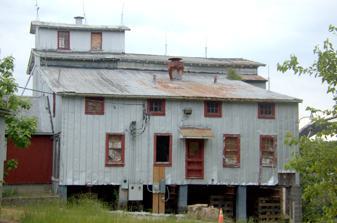
Building: Hearn and Rawlins Mill
Country: United States of America
Year built: 1880
United States historic place Hearn and Rawlins Mill U.S. National Register of Historic Places Show map of Delaware Show map of the United States Location North of Seaford on Road 13, near Seaford, Delaware Coordinates 38°40′44″N 75°35′39″W / 38.67889°N 75.59417°W / 38.67889; -75.59417 Area 1 acre (0.40 ha) Built c. 1880 ( 1880 ) , 1912 NRHP reference No. 78000928 Added to NRHP May 22, 1978 Hearn and Rawlins Mill , also known as the Cannon and Ross Mill and Hearn Mill, is a historic grist mill complex located near Seaford , Sussex County, Delaware . It was built about 1880, on the site of a previous mill built in 1820.  It is a water-powered mill with two overshot wheels installed in 1912.  The mill and two associated warehouses are frame buildings, sheathed in metal, on brick footings.  They are located on an earthen dam, rebuilt in 1912. It was added to the National Register of Historic Places in 1978. References